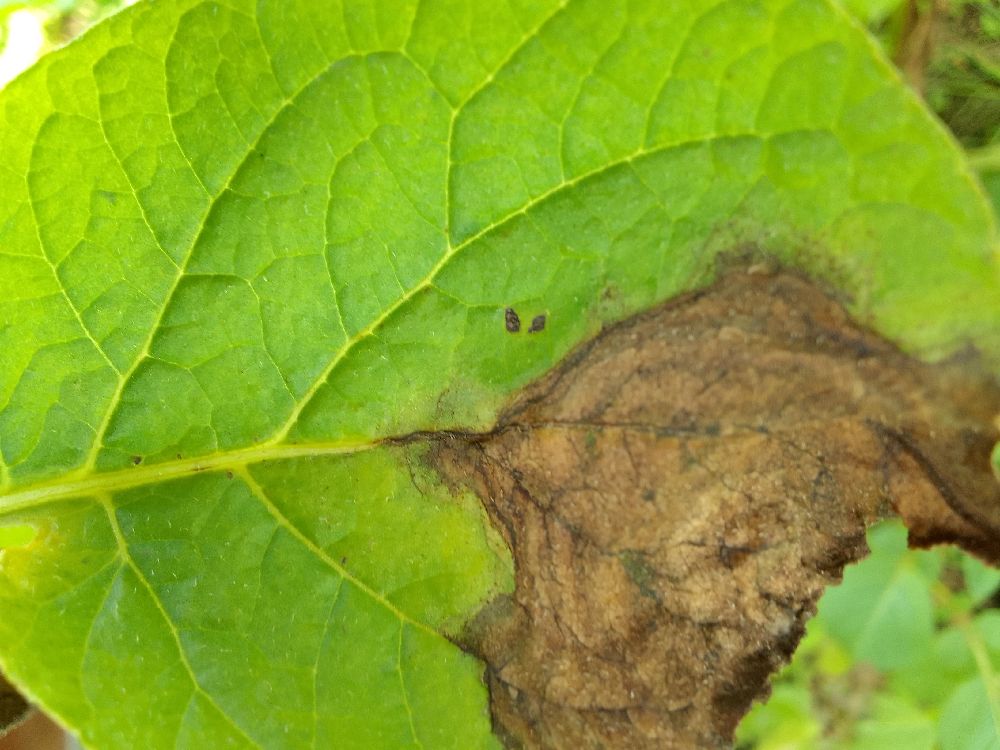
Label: Late blight